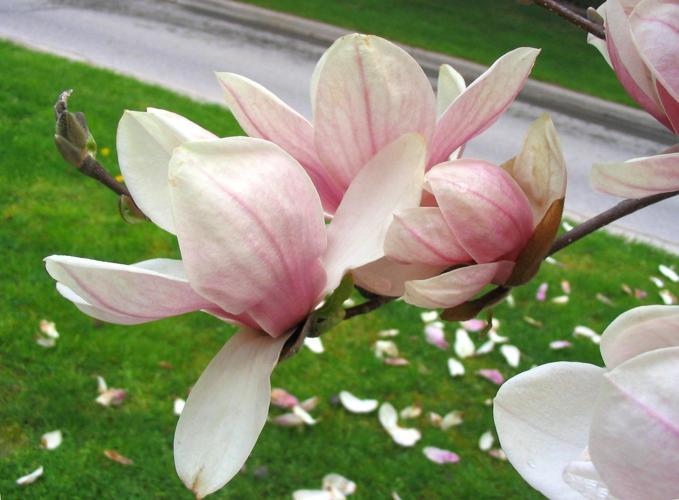
Label: magnolia